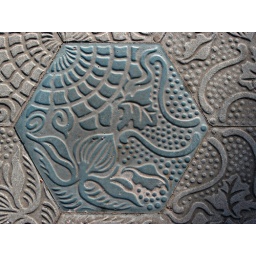
Gaudi's design for floor tiles in Casa Mila, reused for paving tiles on the street